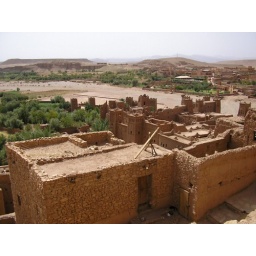
ait benhaddou looking down on the mud buildings which appear red due to the iron ore in the soil